Wil van Gogh

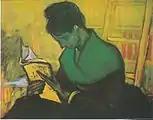
"The Novel Reader", Vincent van Gogh, 1888. Private collection (F497)

After Vincent's death, Wil wrote a letter to her brother Theo, saying in part, "We should not begrudge him his peace, but how hard it will be for you." Within six months, her brother Theo was dead as well. After the death of her brothers in 1890 and 1891, she undertook studies to become a scripture teacher, passing her entrance exam in theology education in September 1890, and qualifying in 1893. She taught briefly in Nijmegen and then moved to The Hague, and her mother moved there to live with her. Wil became active in women's organizations in The Hague, becoming a member of the Dameslees Museum (Library Museum for Ladies). An old friend of hers, Margaretha Meijboom, with whom she had shared Vincent's letters to her, was a member of the board. The library's collection contained books on socio-economic issues, held magazine and periodical subscriptions, and was a meeting place for women in The Hague. Although not a member of the board, Wil found in the institution "the place that would lead her to engage as a more active member of the women's rights movement."